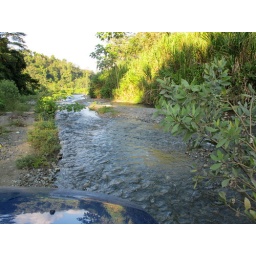
Getting to Corcovado natural park means crossing a river 30 times by car